Campaigns of the Philippine–American War

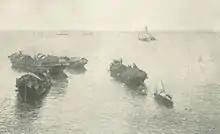
"Cascoes" being towed by the "Laguna de Bay"

In March, Brig. Gen. Loyd Wheaton's forces had fought its way through Pasig, Pateros and Taguig along the Marikina, Taguig and Pasig Rivers to Laguna de Bay, cutting the Filipino army into northern and southern components and allowing gunboats to patrol the lake. The Laguna de Bay campaign was conducted between April 8 and 17, 1899. While MacArthur's column had been hammering the insurgents along the railroad to the north, Major General Henry Lawton took his column south, captured Santa Cruz in the Laguna de Bay area on April 10, and returned to Manila on April 17. Otis recalled Lawton from the Laguna de Bay Campaign despite Lawton's desire to capture the town of Calamba. As Lawton's forces departed, they could see Filipino troops reoccupying Santa Cruz.